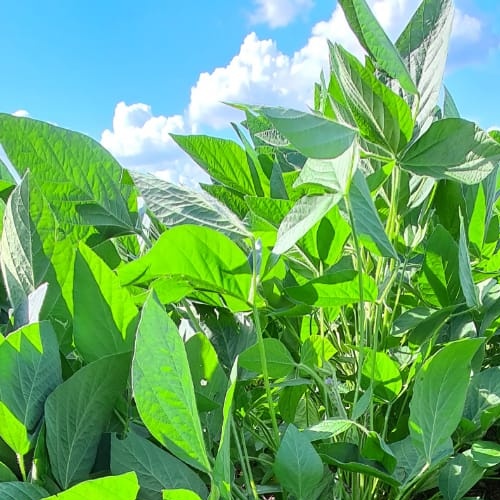
Label: Diabrotica_speciosa